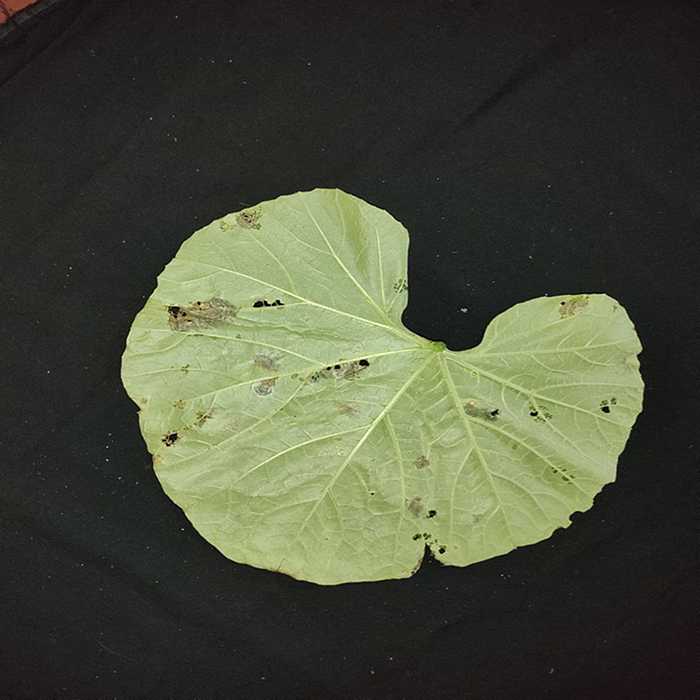
Plant: Bottle gourd
Label: Anthracnose